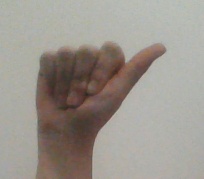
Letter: dhad